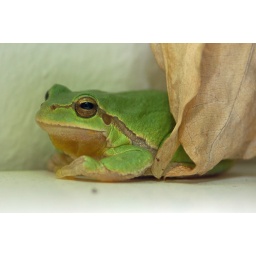
in our kitchen- might be we took that from mum's house with a plant